Charlie Tate

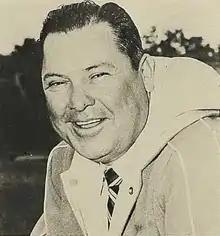
Tate from "The 1963 Blue Print"

Charles William Tate (February 20, 1919 – June 10, 1996) was an American football player and coach. Tate served as the head coach of the University of Miami for six seasons during the 1960s and two games during the 1970 season.